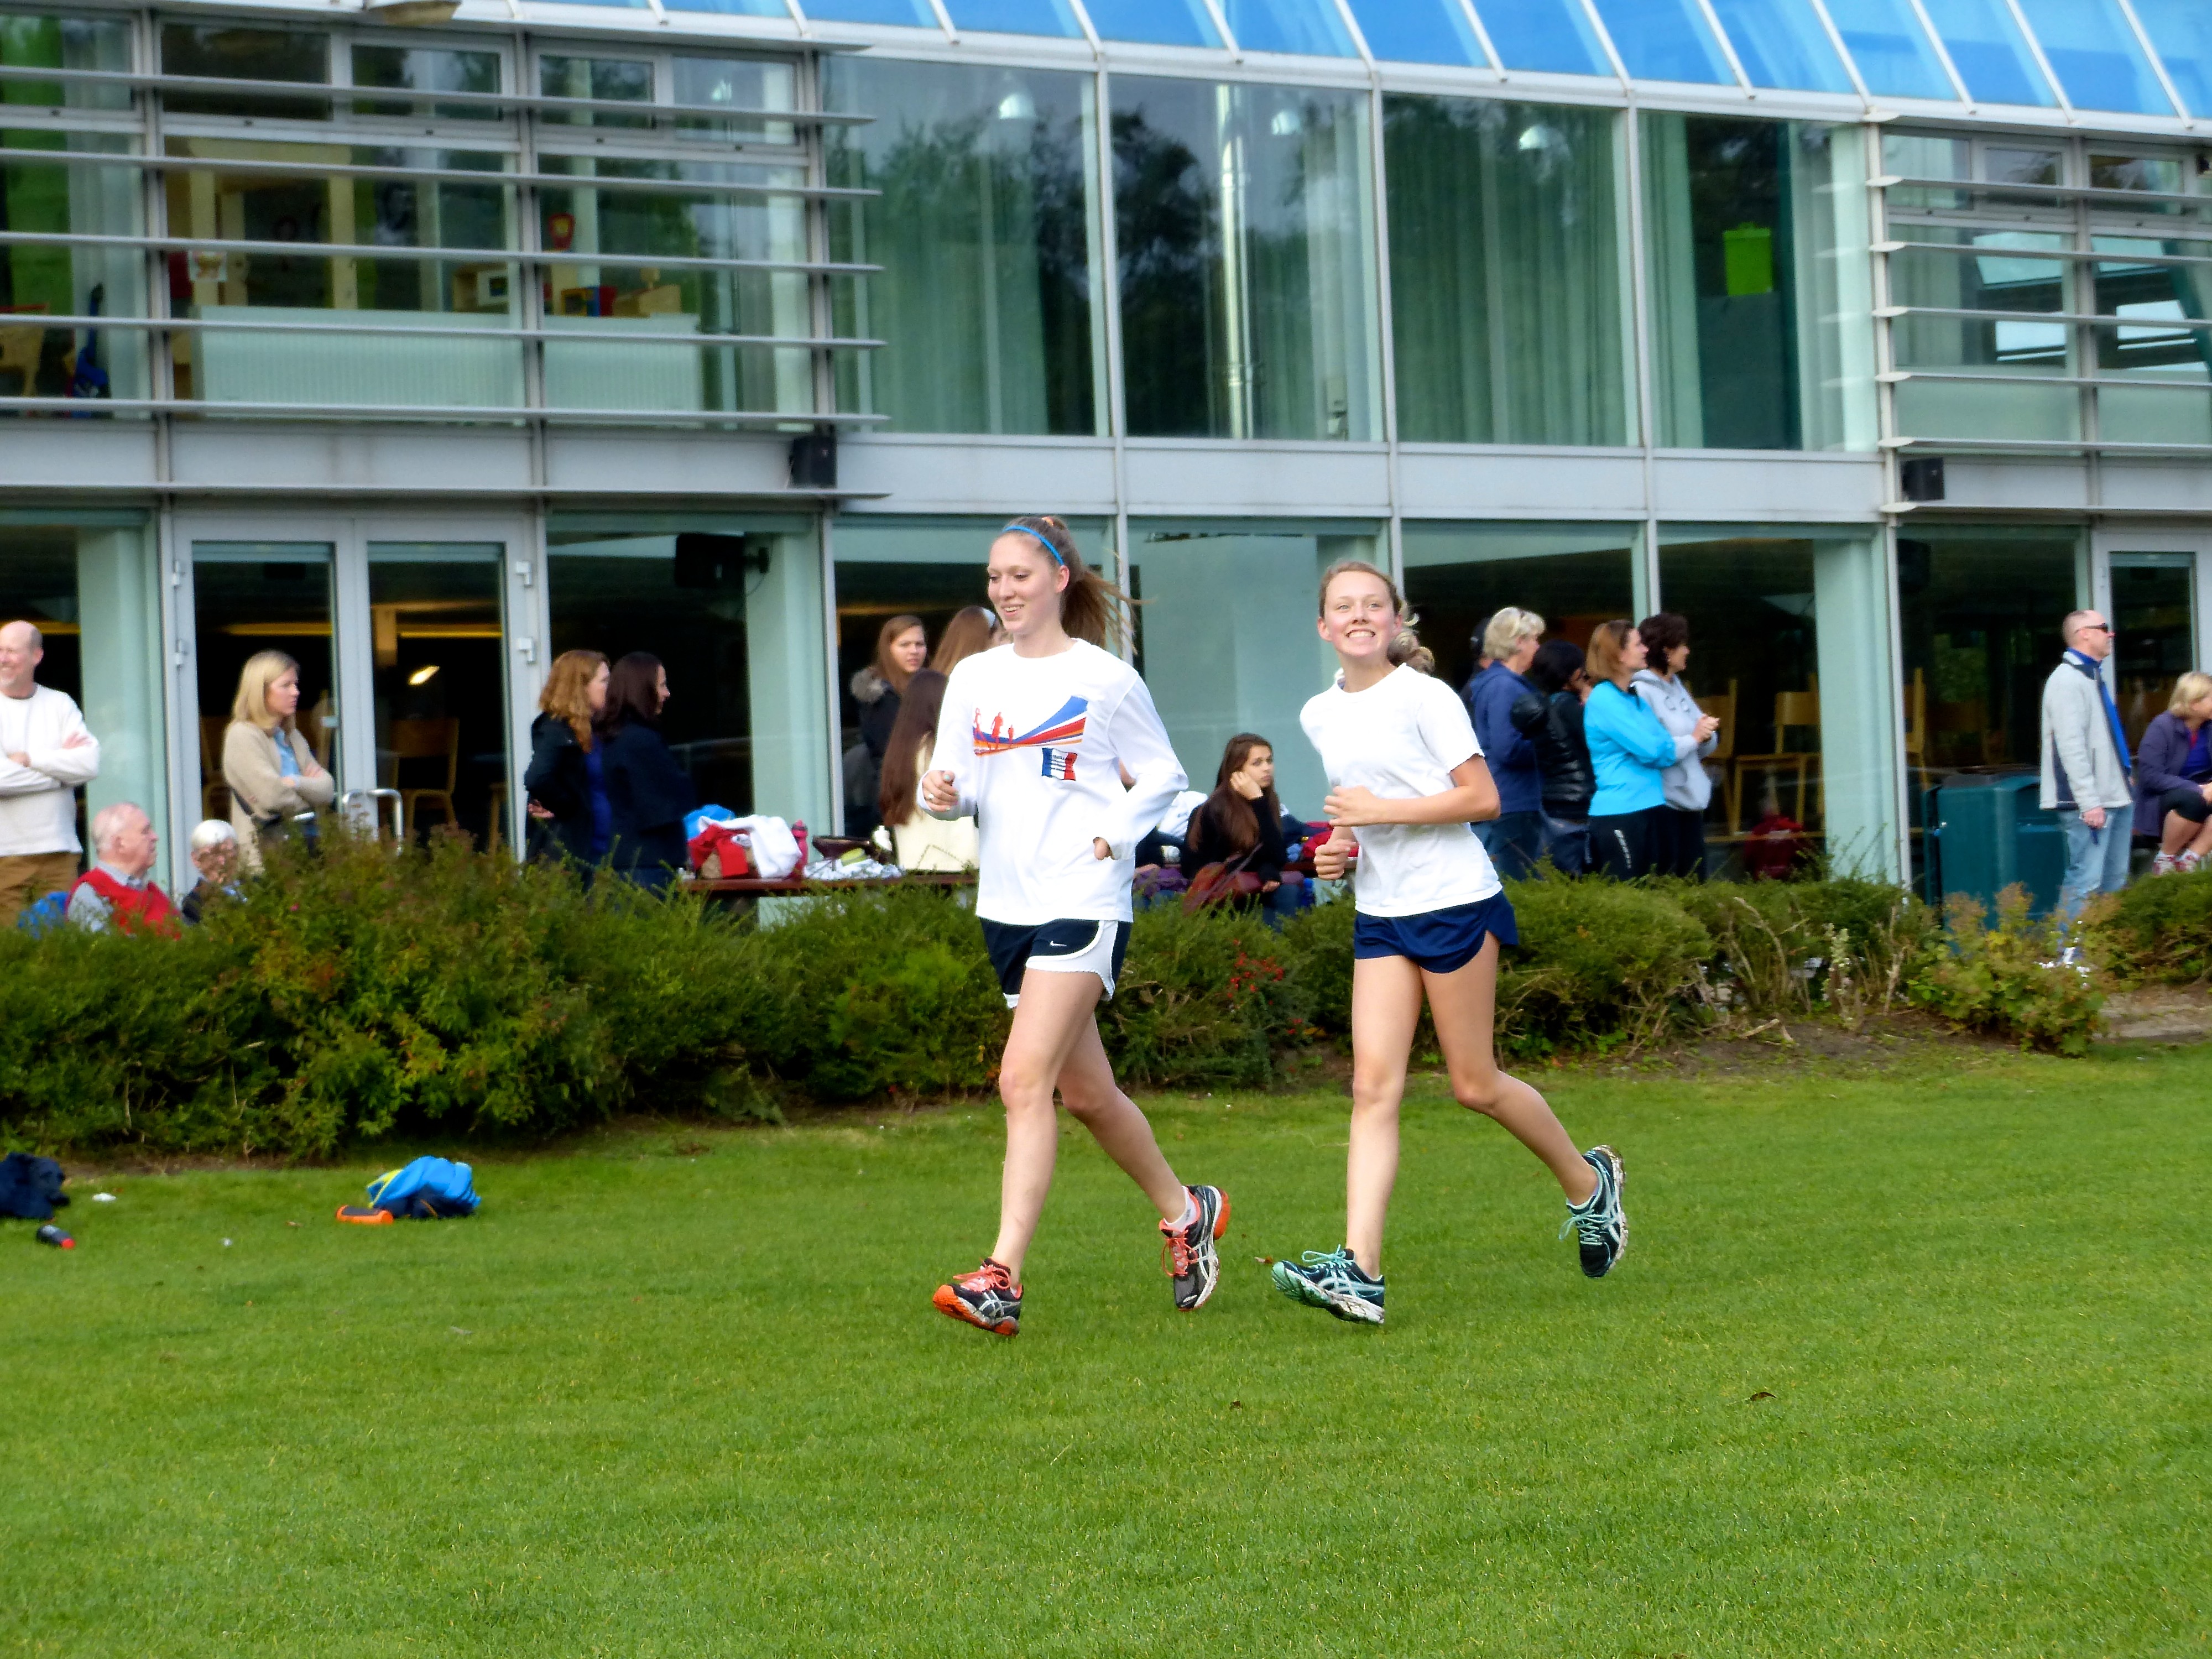
lawn, running, run, country, runner, cross, ash, hague, 2013, american, sports, school, endurance, athletics, tournament, physical exercise, human action, endurance sports, competition event